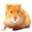
Label: hamster